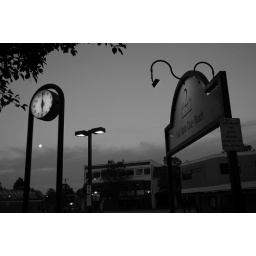
Main bus station at 6 in the morning; thats the Moon through the clock tower